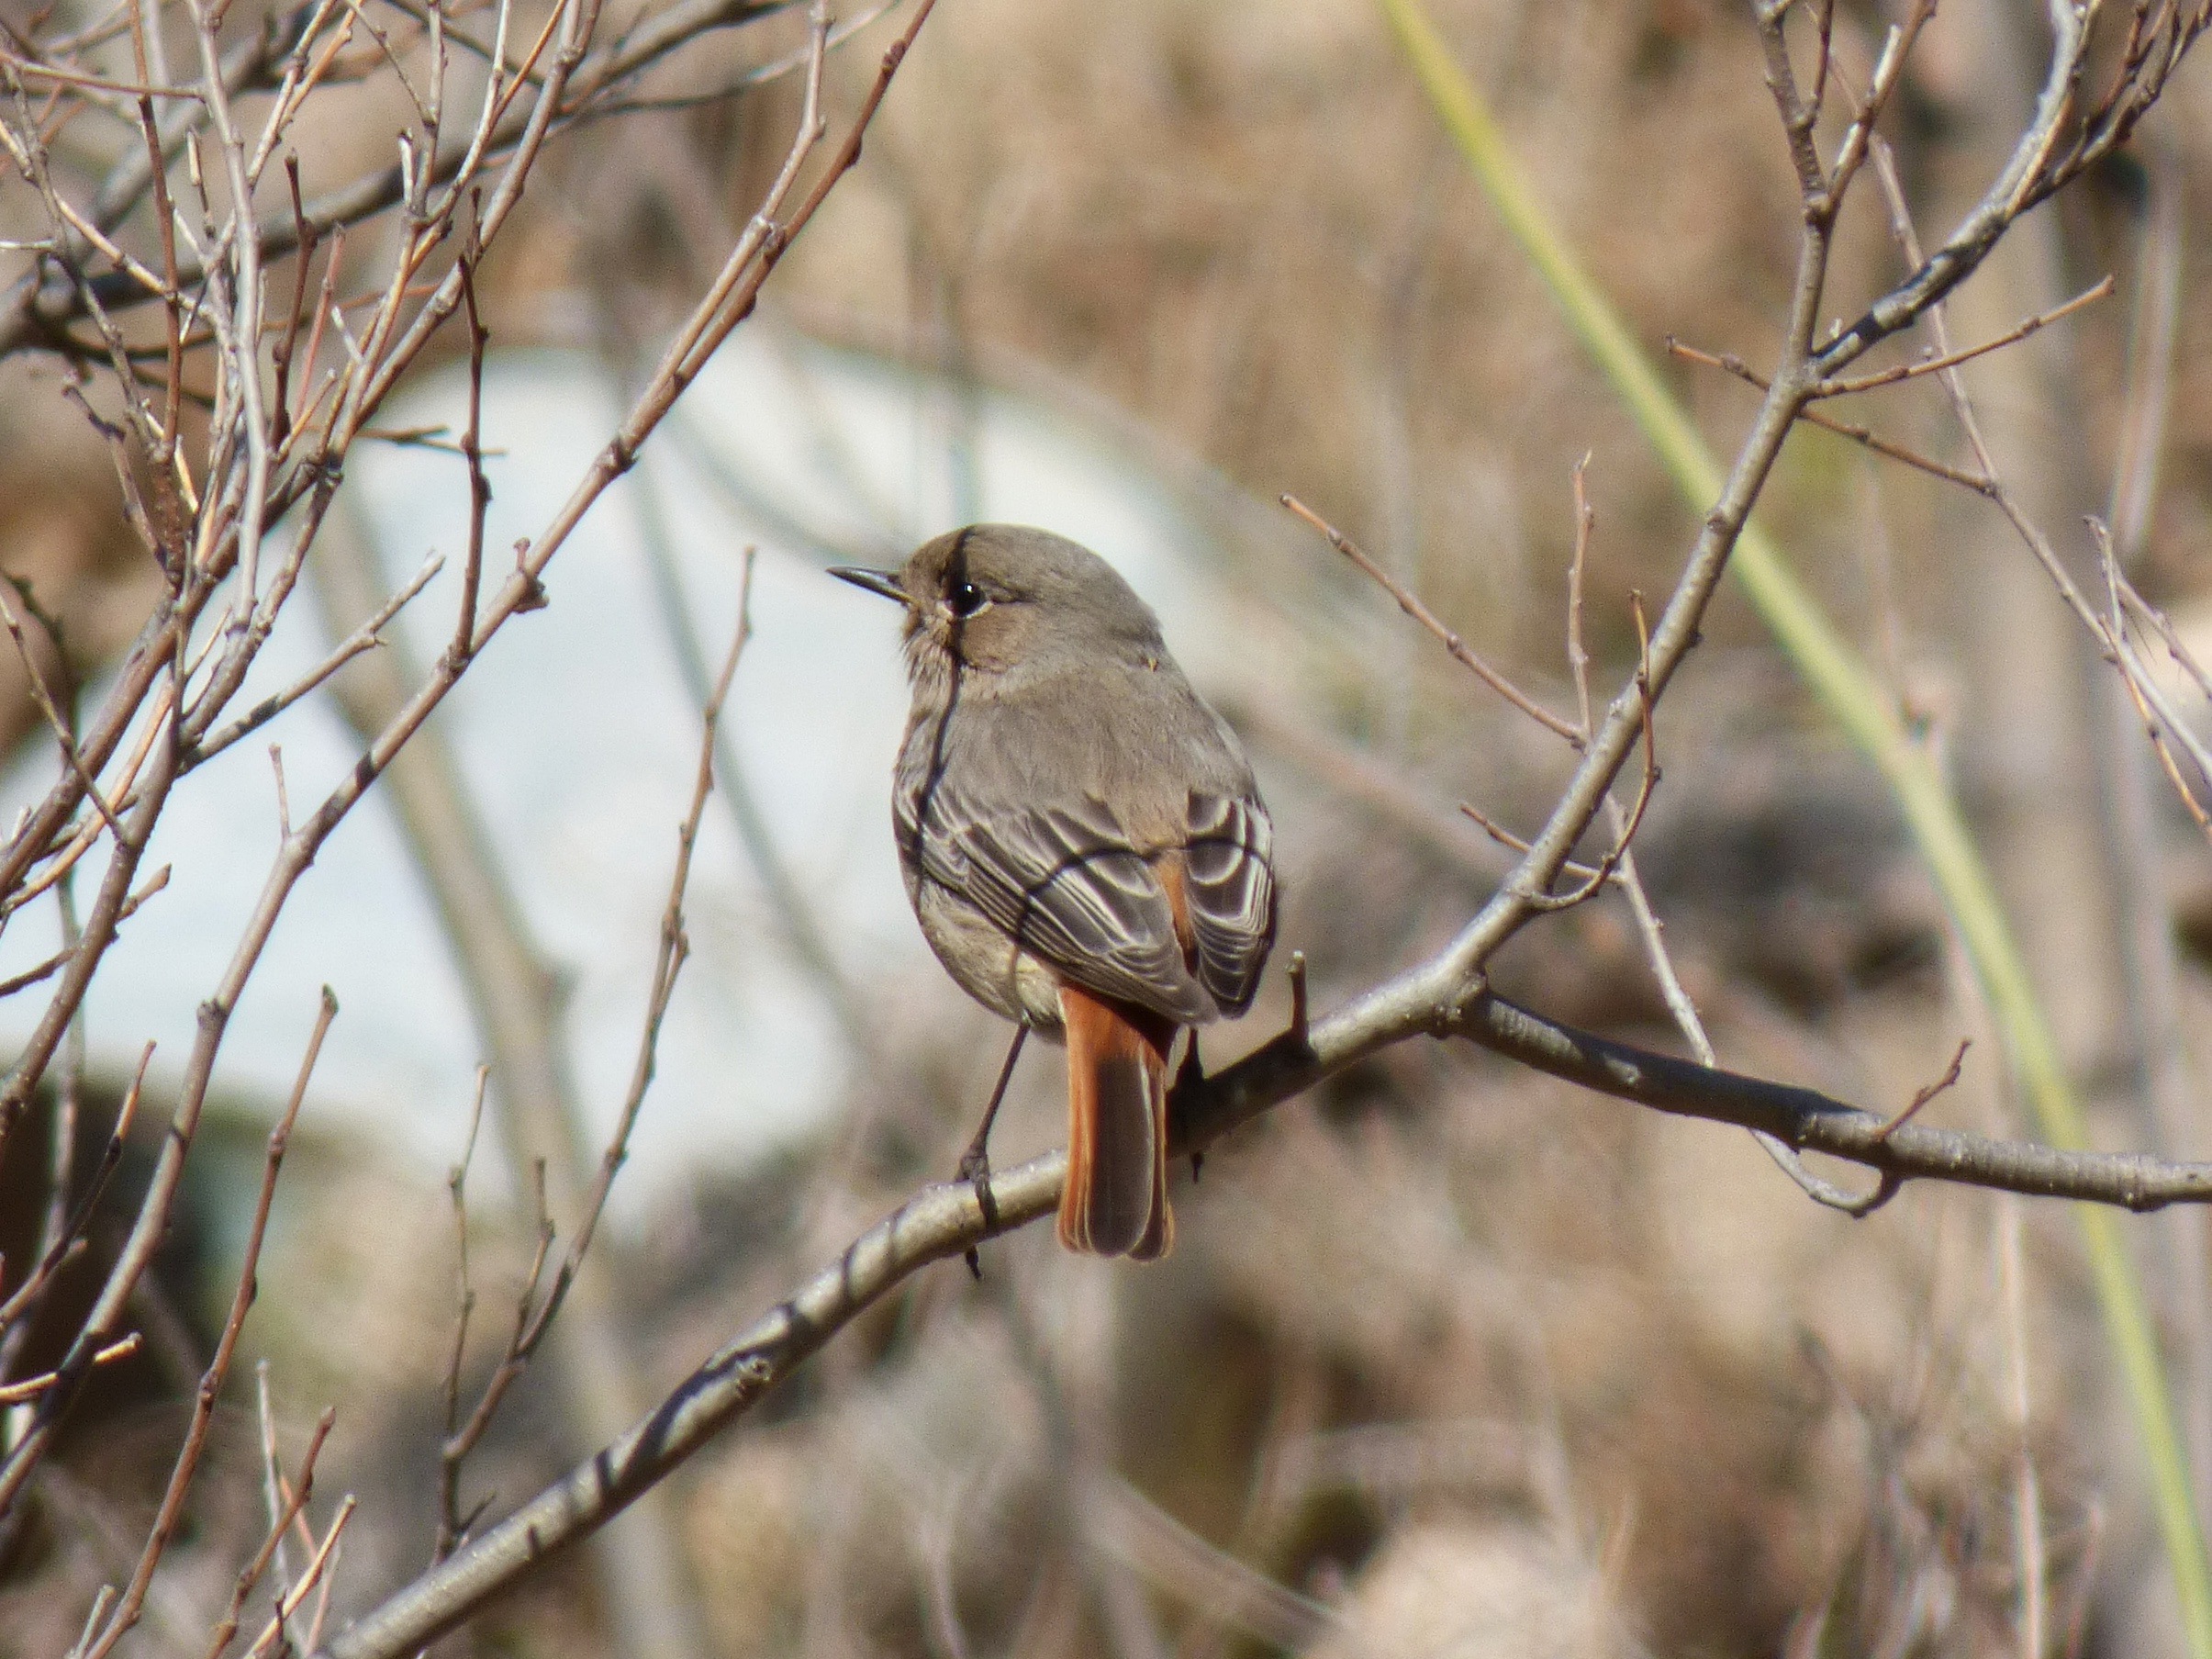
nature, branch, winter, bird, wildlife, fauna, twig, branches, vertebrate, sparrow, finch, smoked, wren, black redstart, phoenicurus ochruros, house sparrow, old world flycatcher, perching bird, emberizidae, smoked cotxa